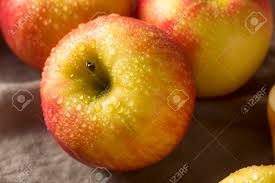
Label: apple